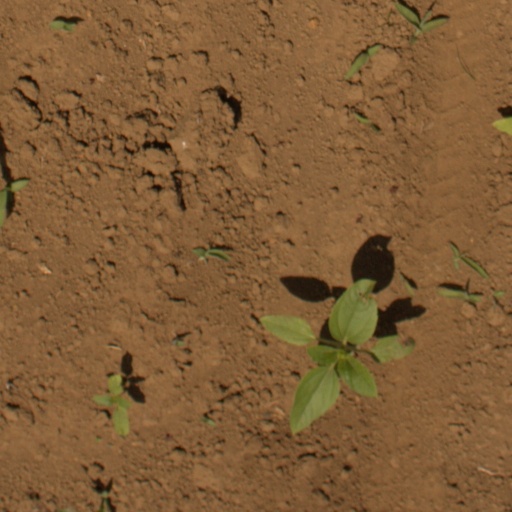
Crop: Jerusalem artichoke